Toyota TS040 Hybrid

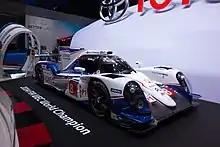
The No. 8 Toyota TS040 Hybrid on display at the 2015 24 Hours of Le Mans

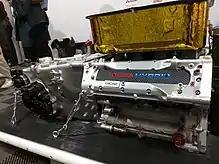
The Toyota TS040 Hybrid 3.7l V8 petrol engine and gearbox assembly on display

The TS040's design permitted four-wheel drive, and its chassis consisted of carbon fibre and aluminium materials. Front airflow to cool the chassis was enabled with exit ducts under the wing mirror stalk at the back of the front wheel guards. Independent push-rod suspensions are linked to a bellcrank, and the torsion bar is mounted at the pivot point. Total, Toyota's petrol supplier, worked with the team to enhance fuel efficiency and performance. The car's seven-speed sequential gearbox was made of aluminium, and the multiplate clutch was supplied to Toyota by ZF Friedrichshafen. The TS040's driveshaft was the constant-velocity joint type (including tripods), with a viscous-constructed mechanical locking differential. The dual-circuit Brembo brake discs, made of lightweight carbon ceramic materials, enabled hydraulically-activated power steering. Michelin remained the team's tyre supplier.